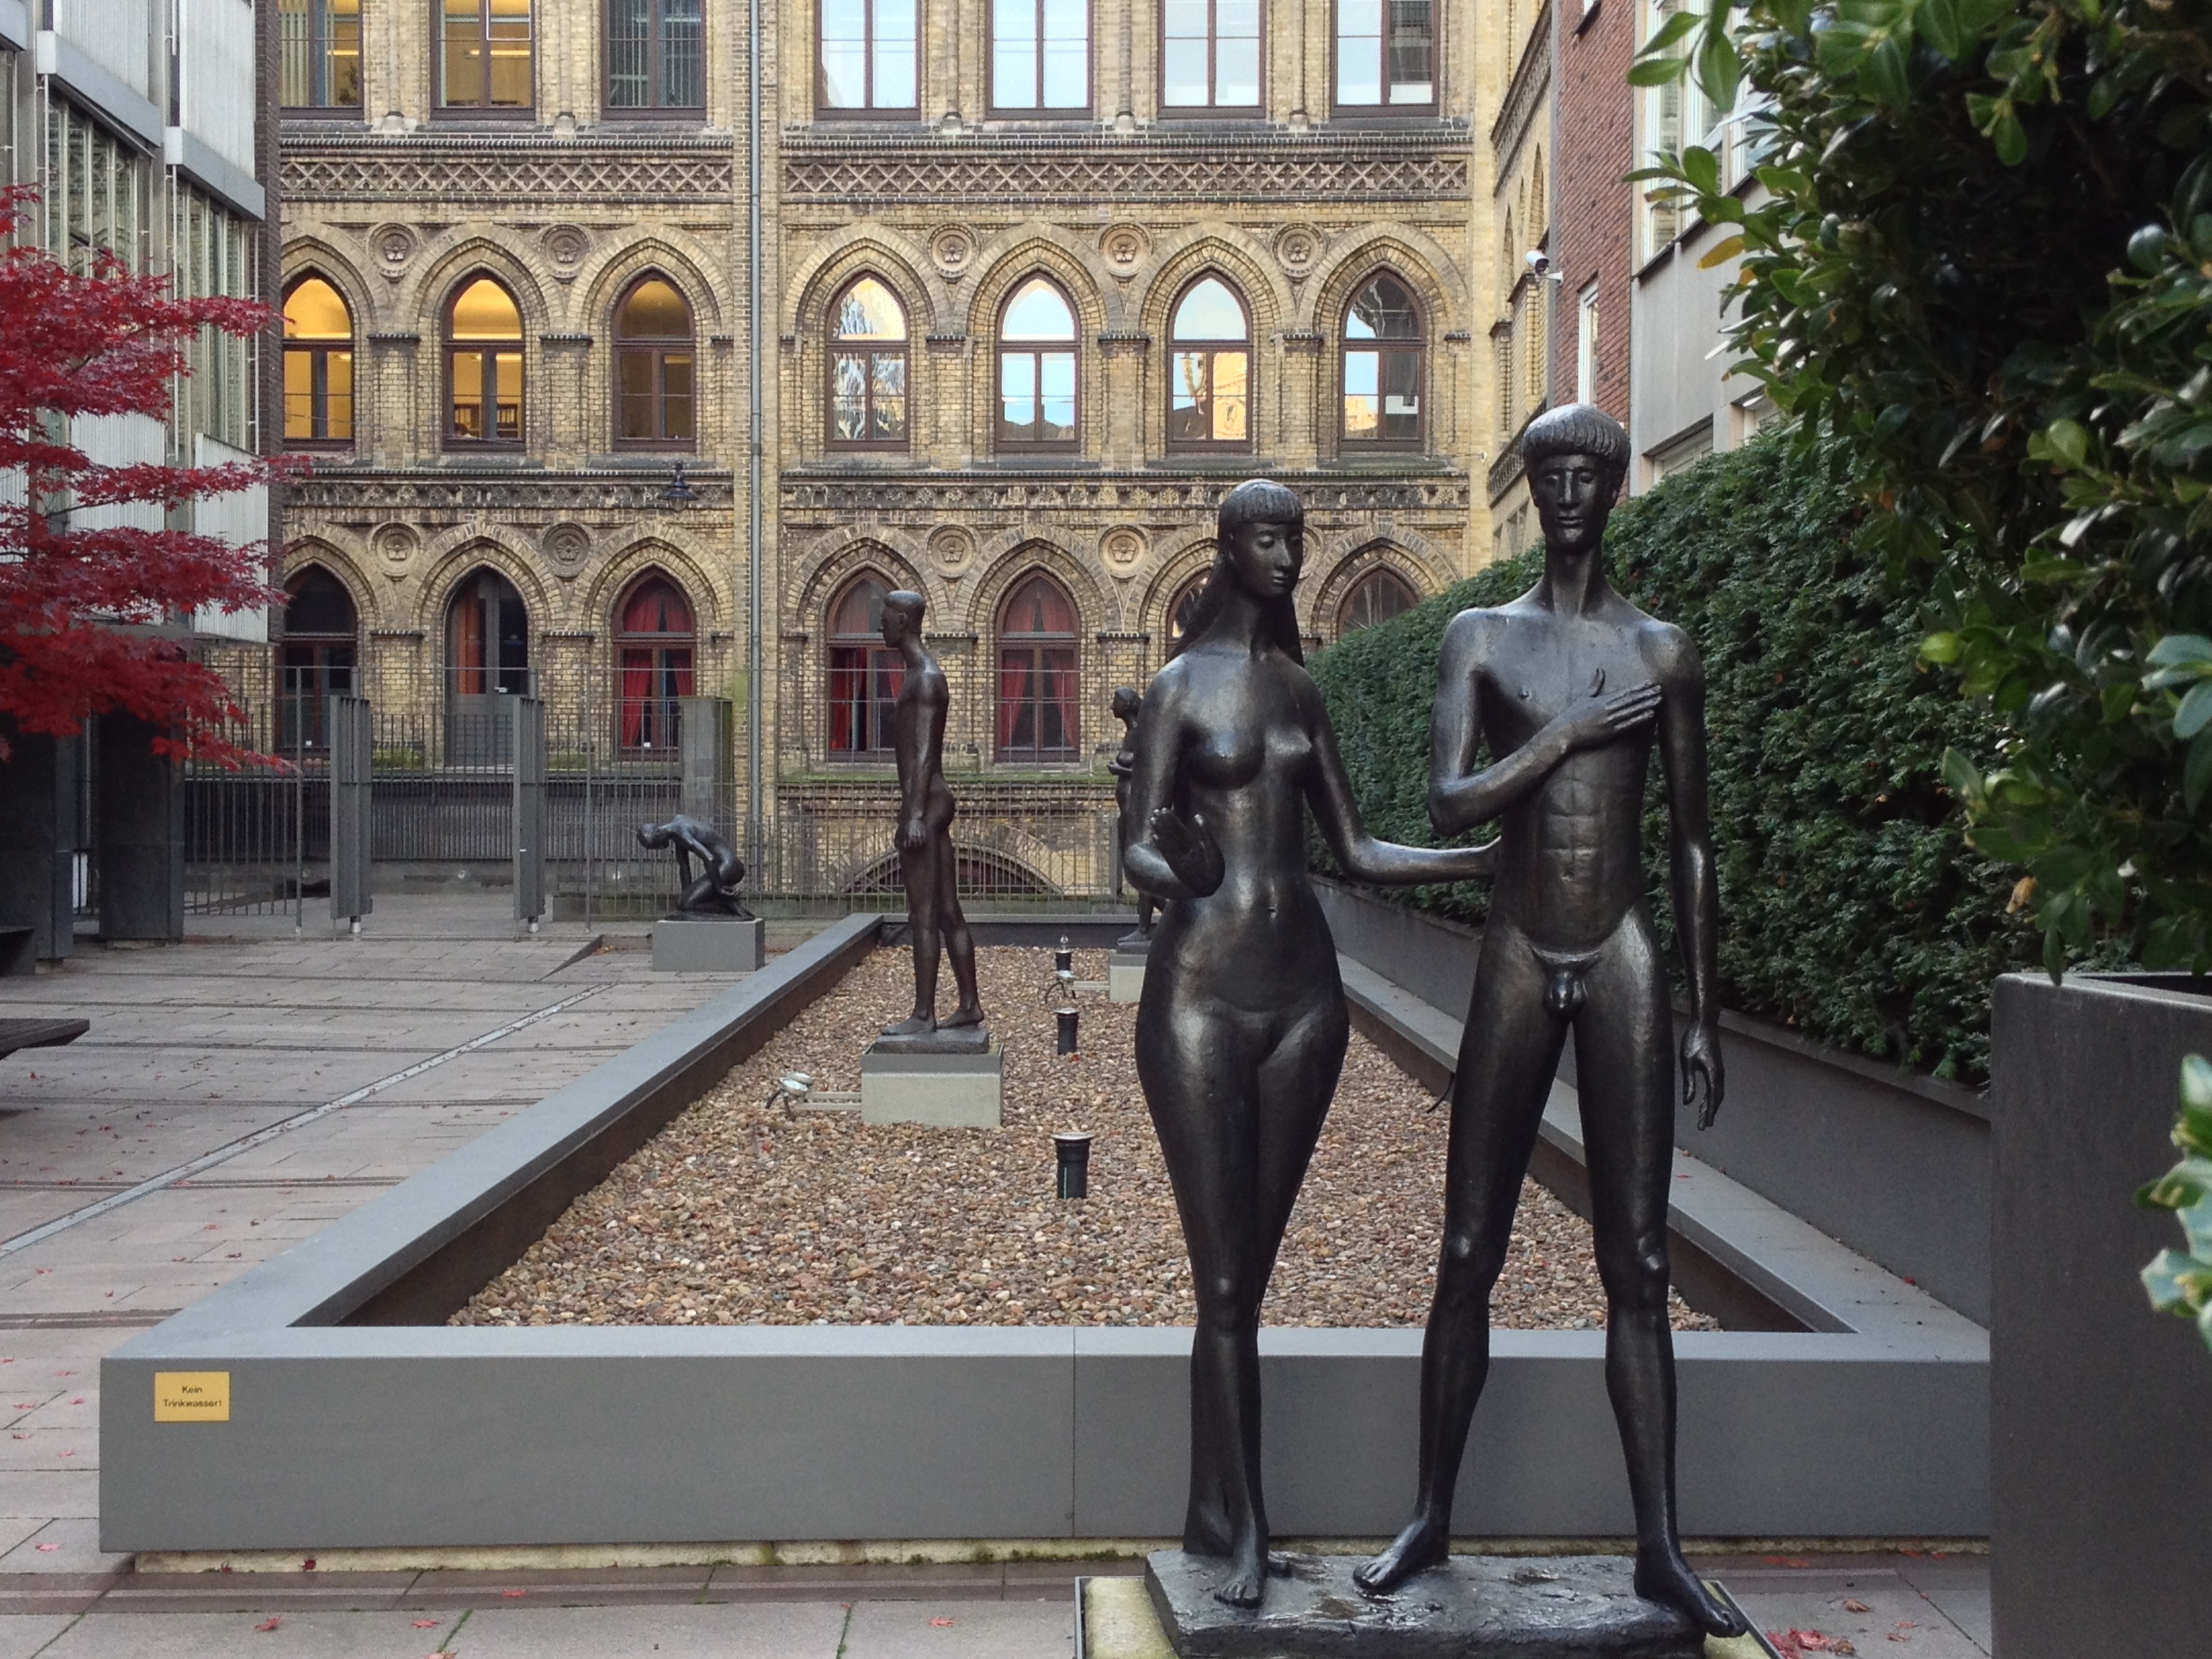
monument, statue, facade, sculpture, memorial, art, tourist attraction, adam and eve, bremen